Saprolite

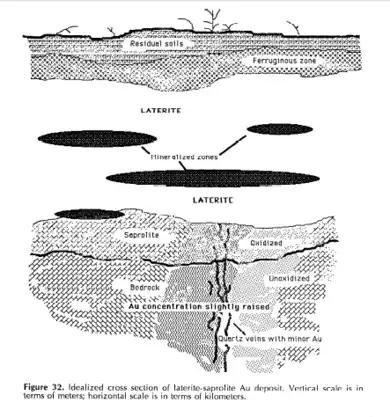
Saprolite is not as weathered as laterite; there is a continuum from the upper layer of saprolite to laterite.

Saprolite (from Greek σαπρος (sapros) = putrid + λιθος (lithos) = rock) is a chemically weathered rock (literally, it means "rotten rock"). More intense weathering results in a continuous transition from saprolite to laterite.